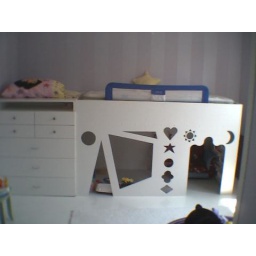
Custom designed play bed of MDF with white paint and walls done in tone on tone sheen changed stripes